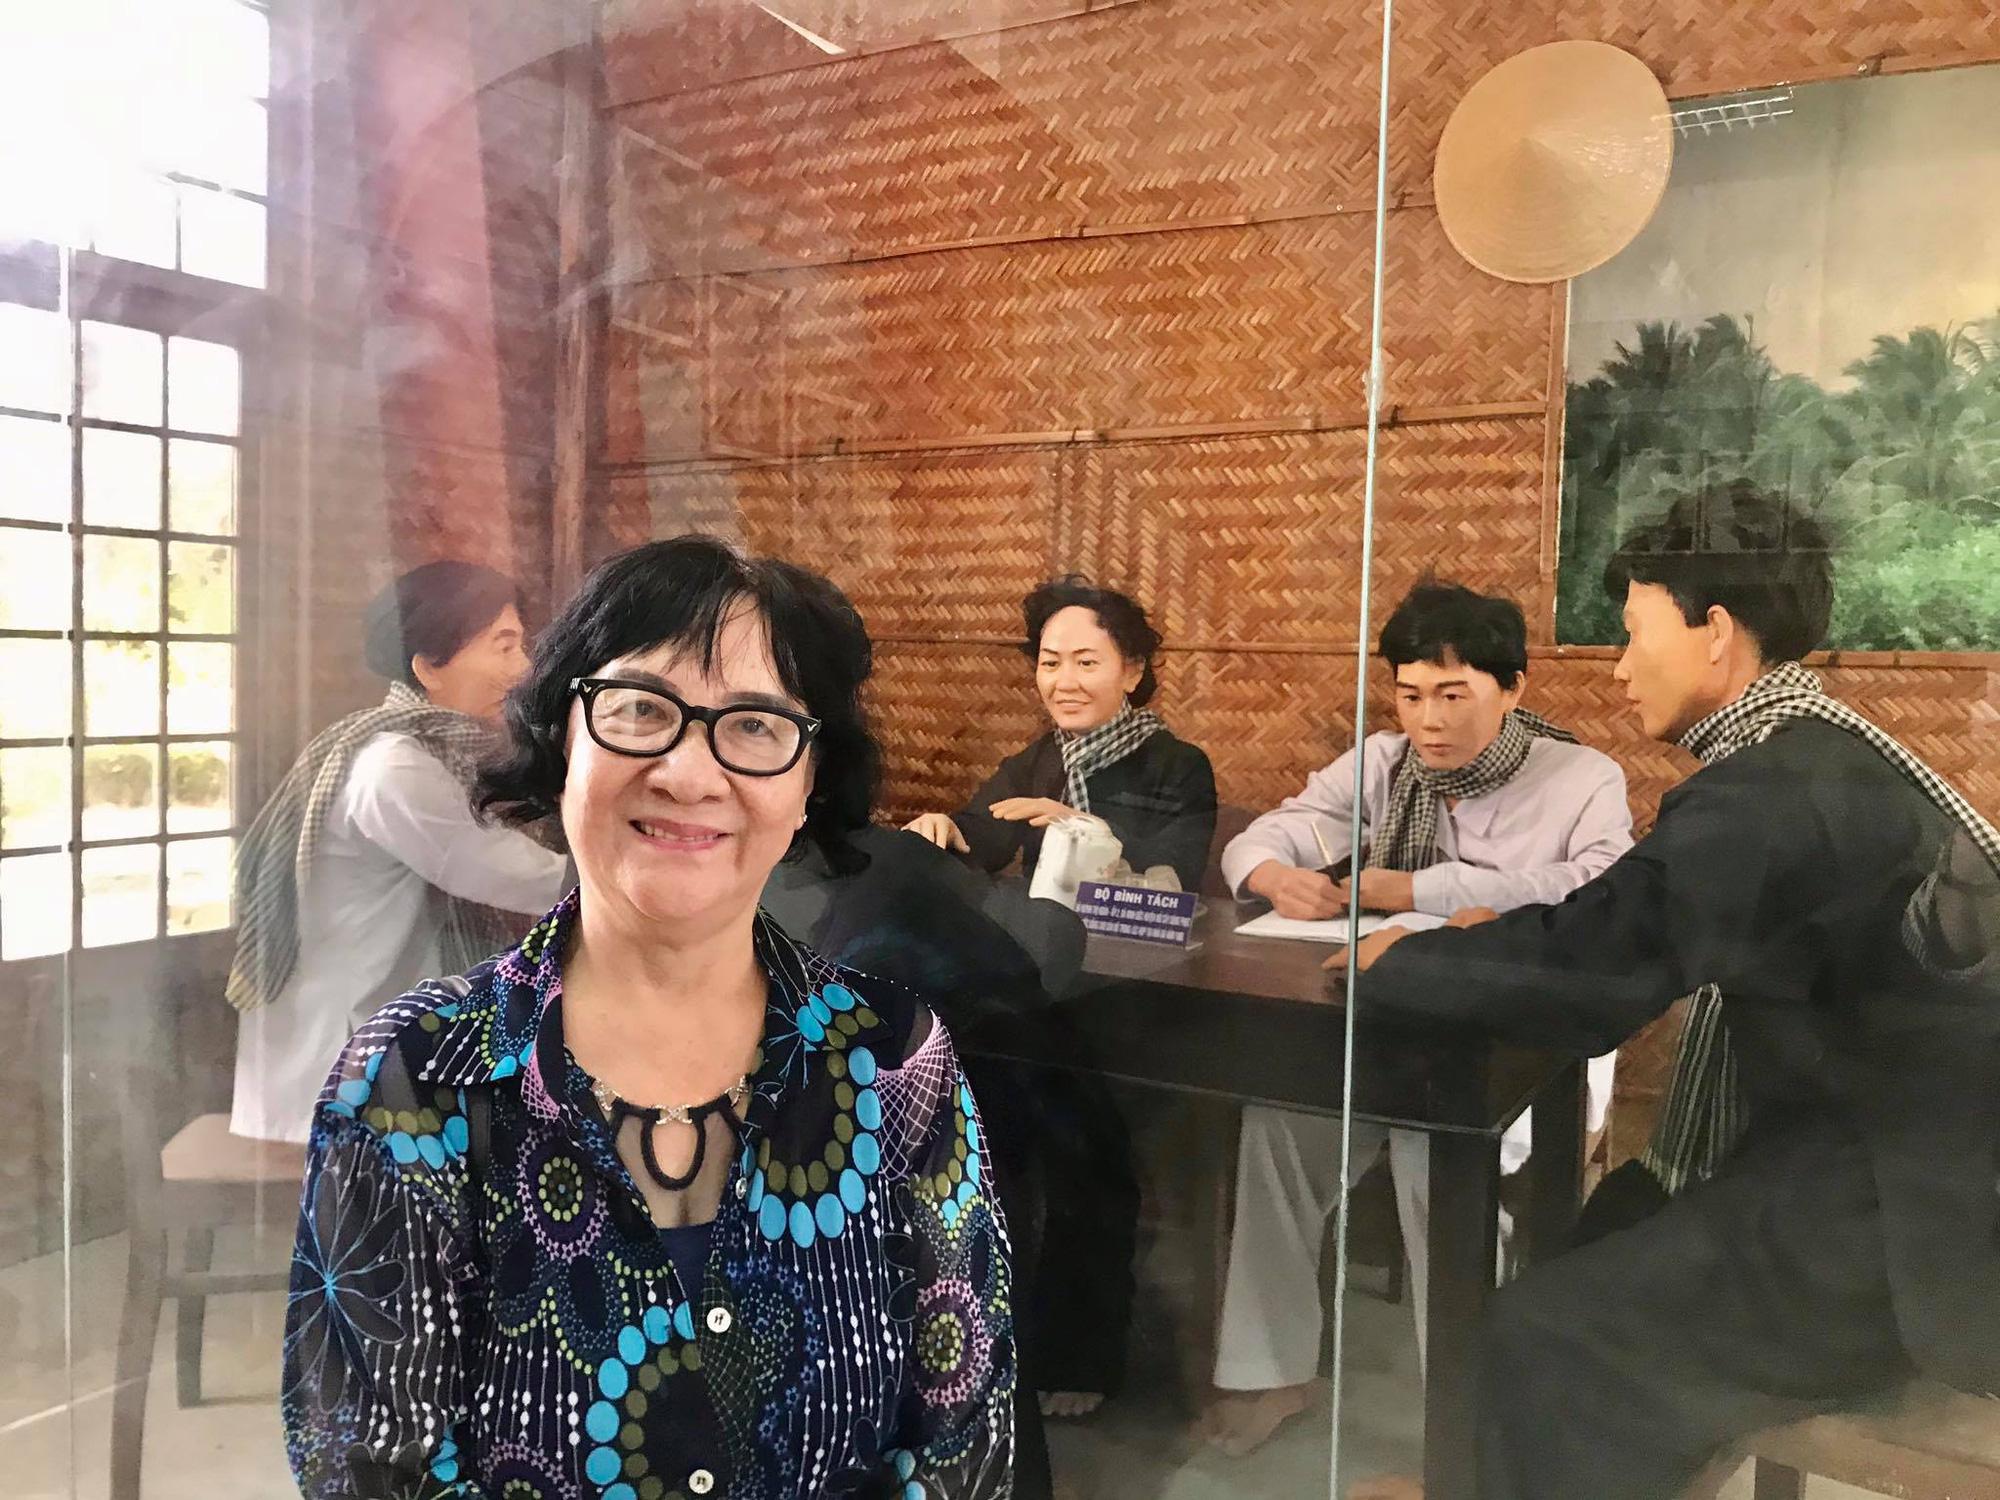
ở trong tủ kính có sự xuất hiện của những mô hình con người